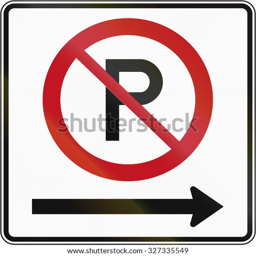
road sign - no parking to the right .